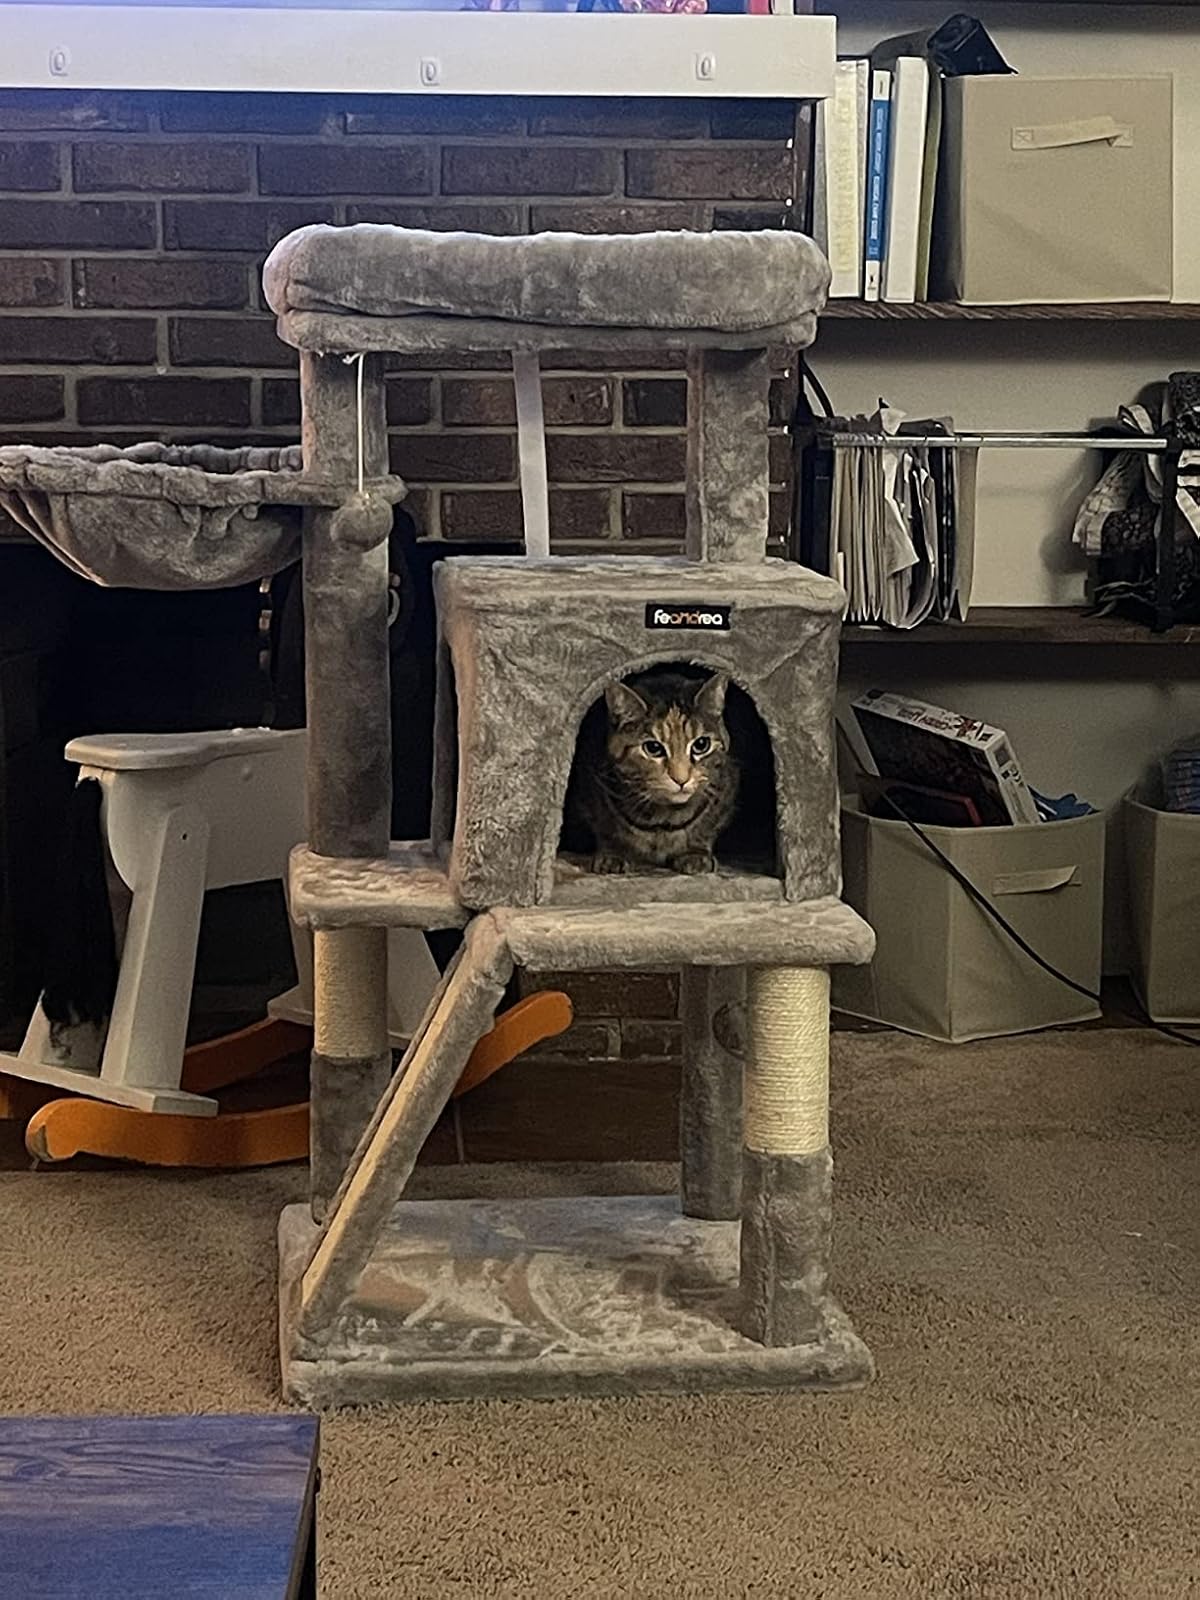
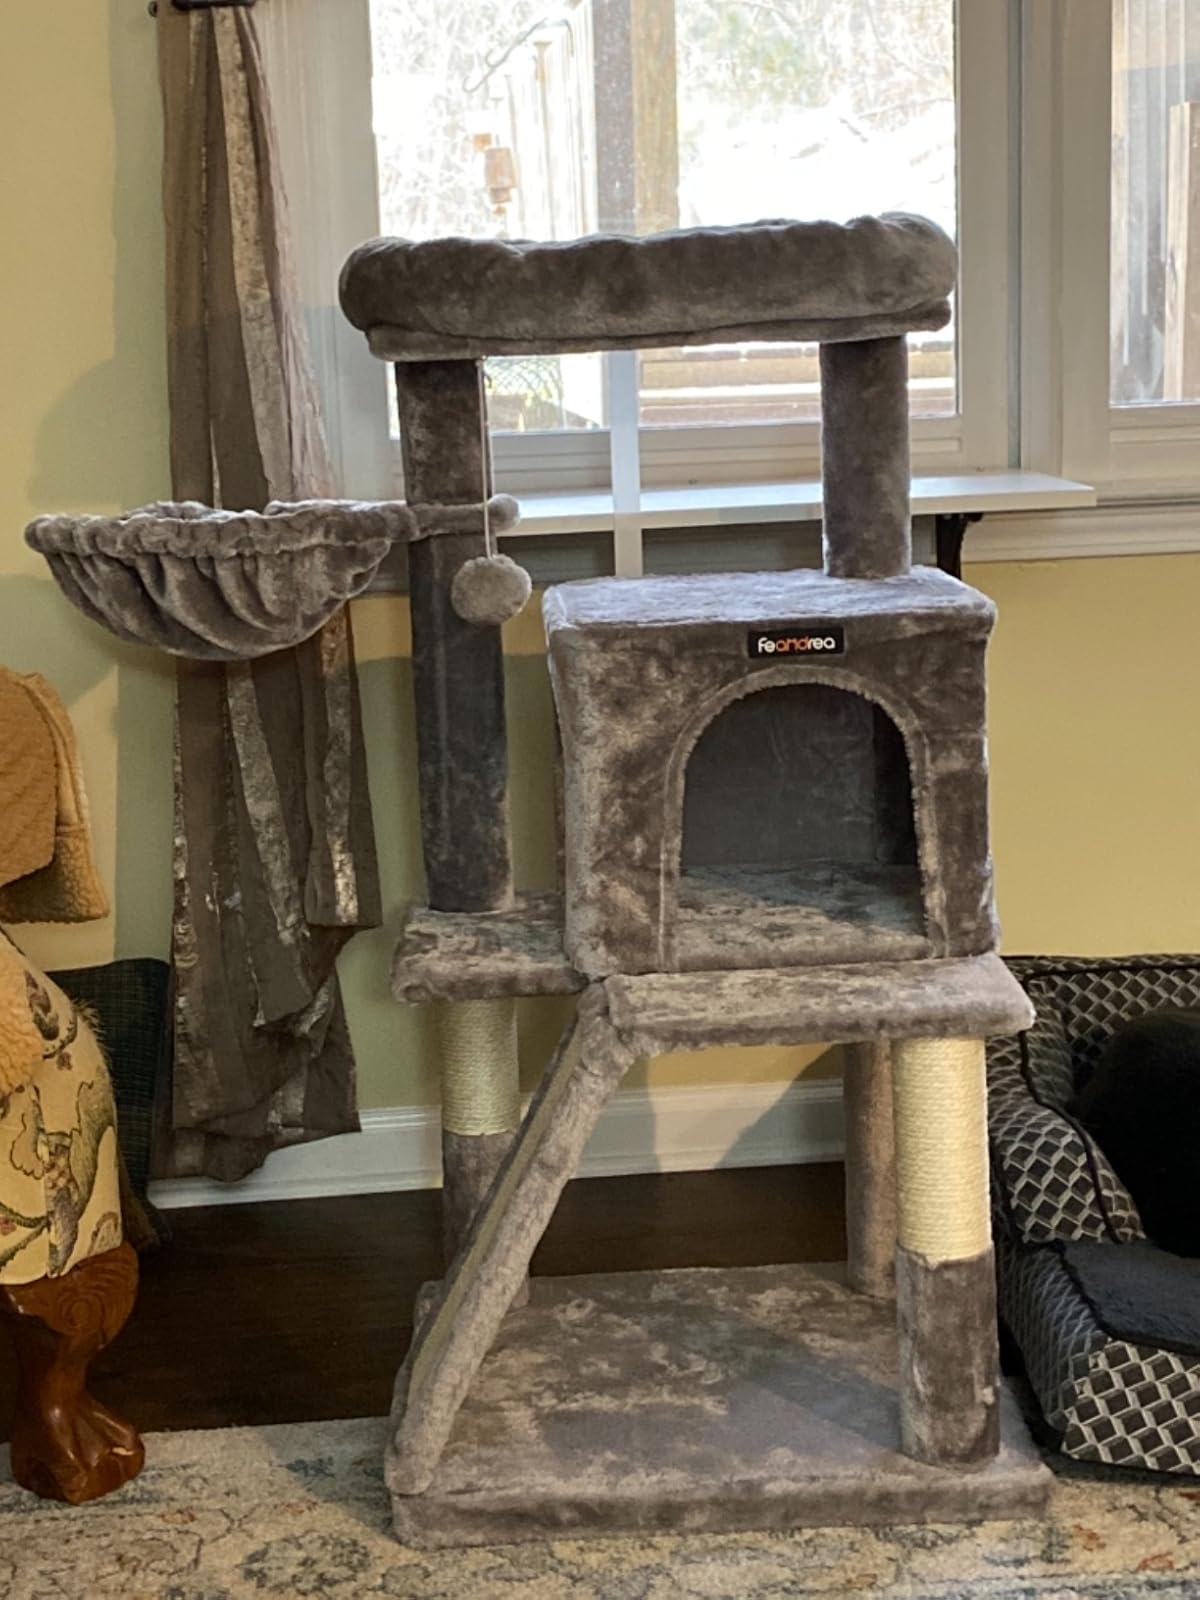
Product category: items_cat tree
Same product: yes